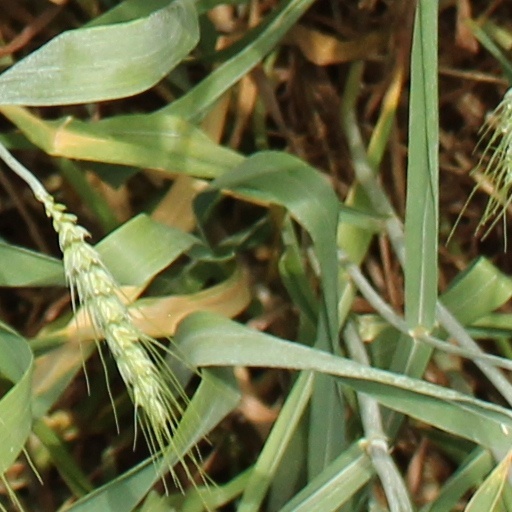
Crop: wheat